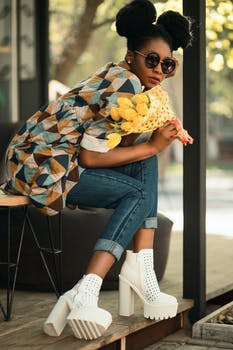
Label: No Watermark